Camphora parthenoxylon

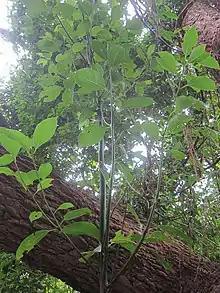
Foliages

The aromatic bark of the plant is used for flavoring, not unlike many other "Cinnamomum" species.